Administrative discretion

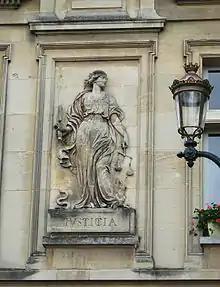
Compiègne Justice

"Goldberg v. Kelly"—In this 1970 case, City officials were administrating and terminating public assistance benefits under the federally assisted program of Aid to Families with Dependent Children (AFDC) and/or under New York State's Home Relief Program in New York City. The problem arose as residents receiving financial aid claimed that the New York City officials overseeing and administering these programs terminated their aid without notifying them or holding a hearing. Recipients alleged that this was unconstitutional on the Administration's part because it denying them due process of law guaranteed under the Due Process Clause in the Fourteenth Amendment (Case Briefs). In this case, Administrative Discretion resulted in individualized parameters of what was deemed necessary to convey a termination of aid, instead of a federal standard. The Holding of Chief Justice Warren Burger and the court sided with the appellants' view: a full hearing of evidence is required before a recipient can be denied/deprived of certain types of government benefits. In other words, a recipient must receive some sort of notice should their aid be changed/terminated; whether in writing or orally.